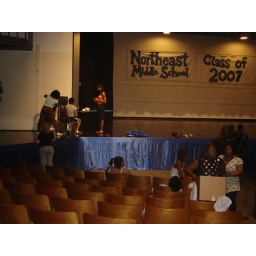
There was a bit of a battle with a local middle school over that blue curtain